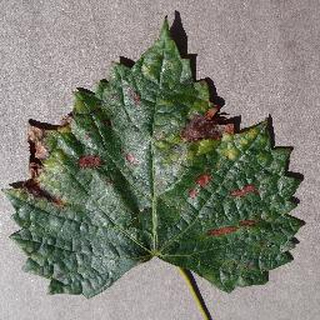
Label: grape_esca_black_measles